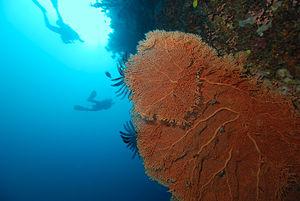
Subergorgia est un genre de gorgones.
Le Peuple des Dunes en Trégor est un collectif français composé de 31 associations partenaires qui s'est monté le 7 janvier 2012 en opposition au projet d'extraction de sable coquillier en baie de Lannion porté par la Compagnie Armoricaine de Navigation, filiale du groupe Roullier, qui est un peu le « Notre-Dame-des-Landes breton ».